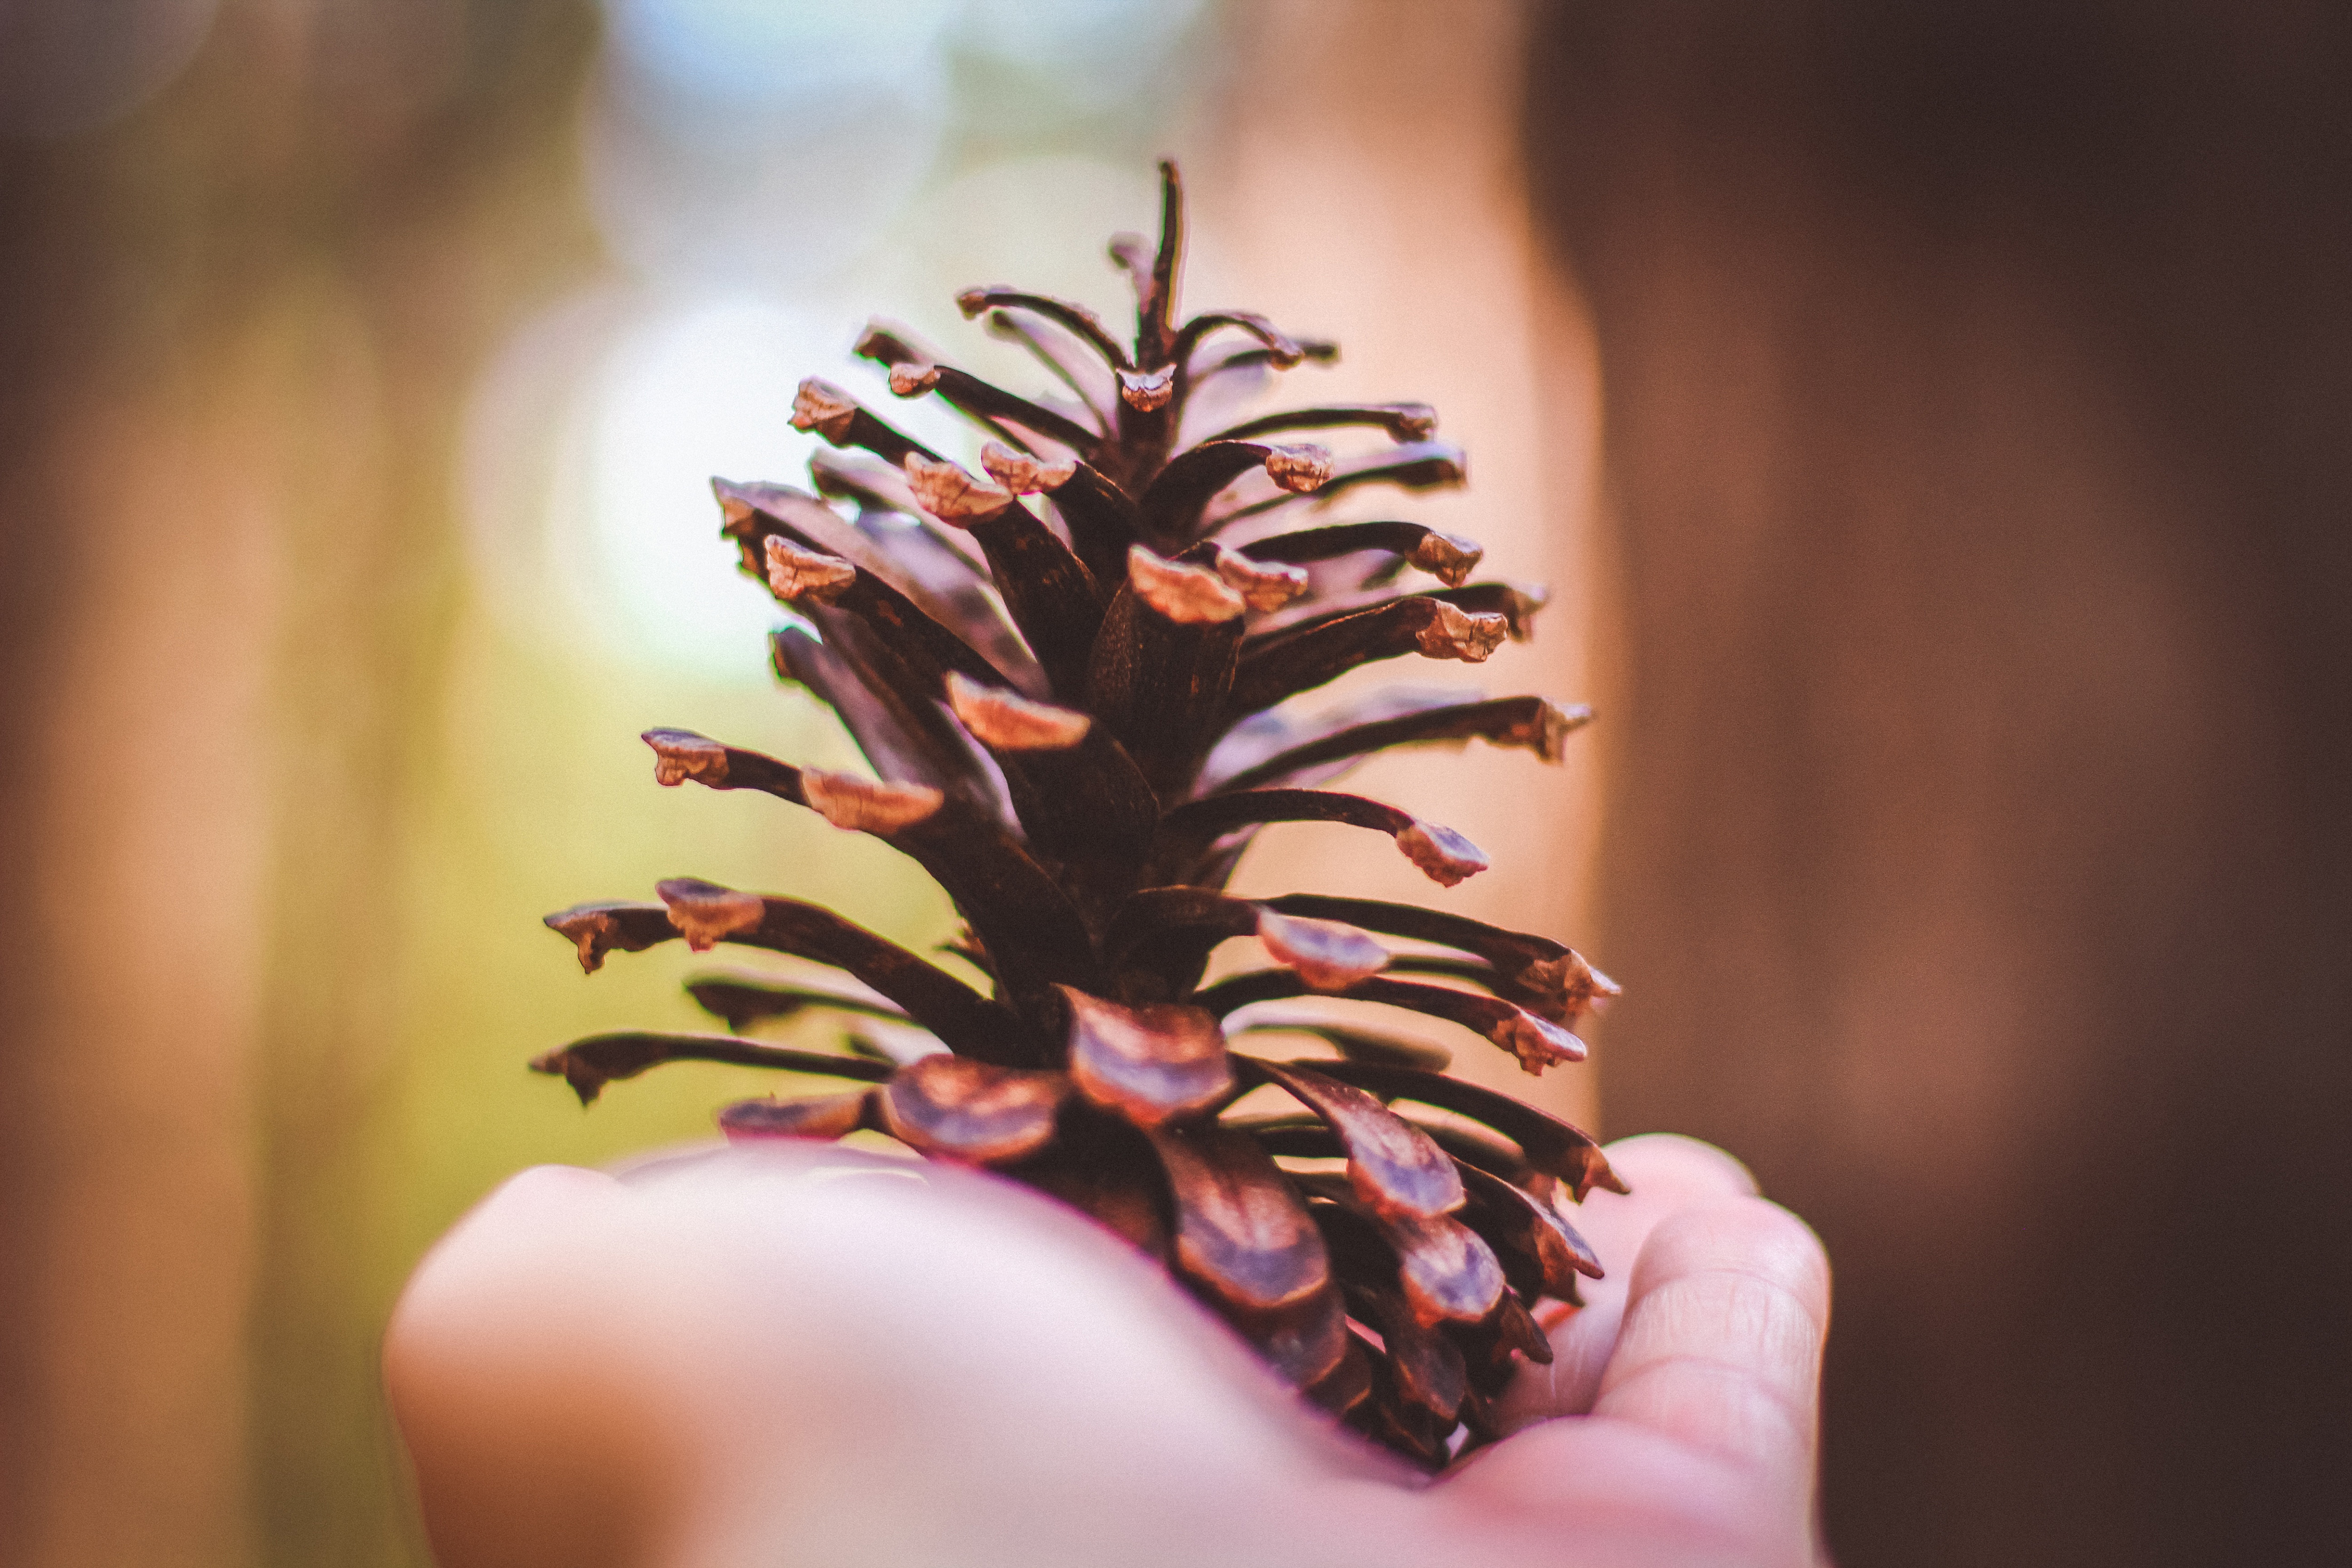
leaf, plant, conifer cone, finger, hand, flower, close up, organism, branch, pine, tree, pine family, nail, natural material, conifer